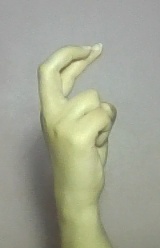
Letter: zay